Ryan Maiuri

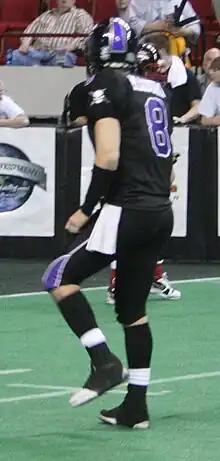
Maiuri with the Milwaukee Bonecrushers in 2008.

Ryan Maiuri (born ) is an American football coach. He is the head football coach for the University of Dubuque, a position he has held since 2024. He also coached for Lakeland, Winona State, Adrian, Minnesota, Central (IA), and the La Crosse Spartans of the Indoor Football League (IFL). He played college football for Lakeland as a quarterback and professionally for the Hamburg Blue Devils of the German Football League (GFL), the RiverCity Rage of the United Indoor Football (UIF), and the Milwaukee Bonecrushers of the Continental Indoor Football League (CIFL), and the La Crosse Spartans of the IFL.